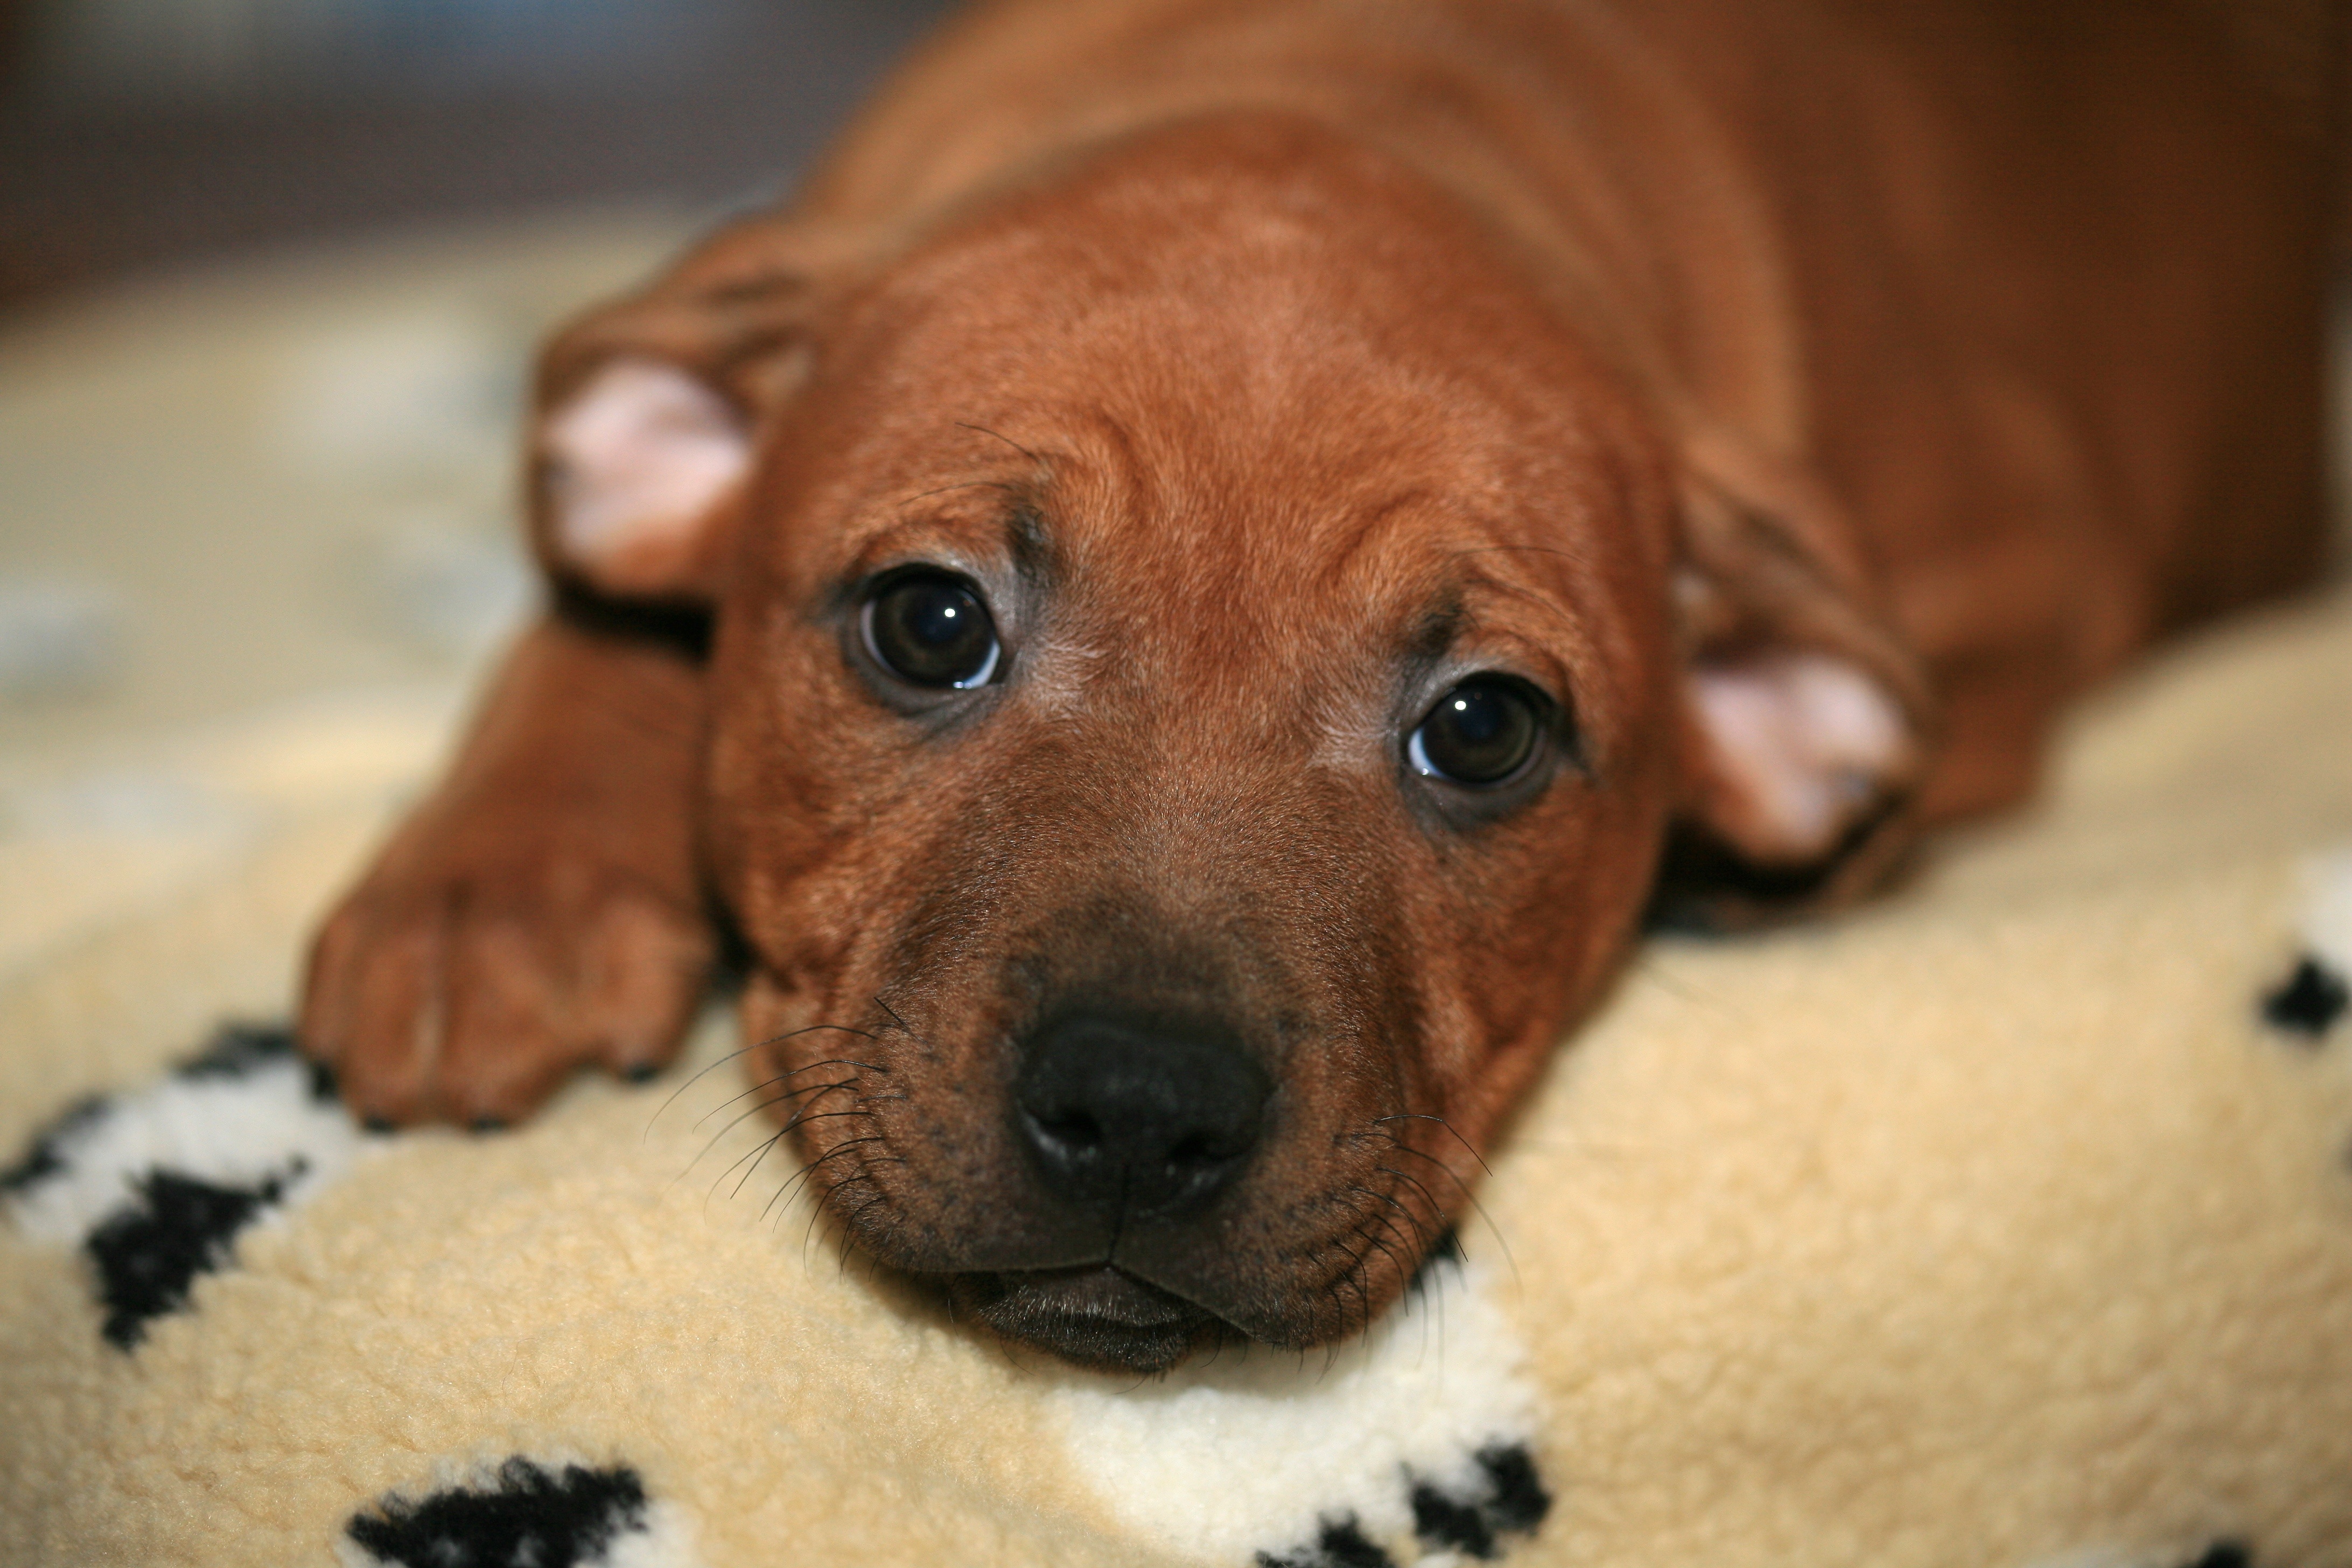
nature, sweet, puppy, dog, animal, cute, canine, looking, pet, portrait, young, small, mammal, blanket, lying down, eyes, snout, little, vertebrate, funny, domestic, staffordshire, adorable, dog breed, terrier, breed, pup, irish, doggy, purebred, pedigree, rusty red, rhodesian ridgeback, bull terrier, dog like mammal, dog crossbreeds